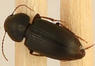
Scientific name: Discoderus parallelus
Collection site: Central Plains Experimental Range NEON (CPER), plot CPER_004